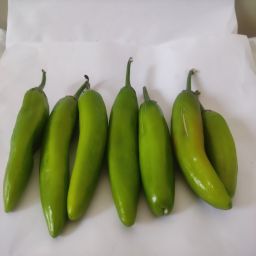
Crop: New Mexico Green Chile
Quality: Unripe